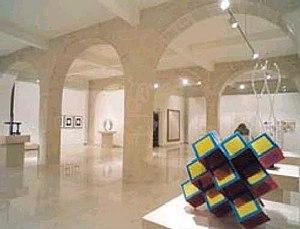
Antonio Saura est un peintre et écrivain espagnol né le 22 septembre 1930 à Huesca et décédé le 22 juillet 1998 à Cuenca.